Calliphora latifrons

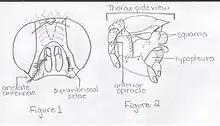
Frontal face and lateral thorax

"Calliphora latifrons" can be distinguished from related species by the following set of characters: